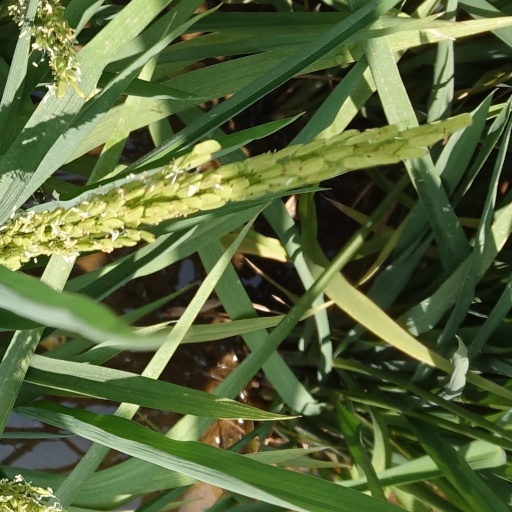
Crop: rice